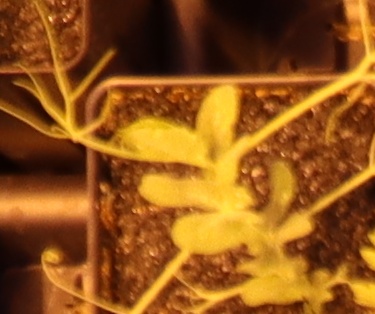
Label: Field Pea